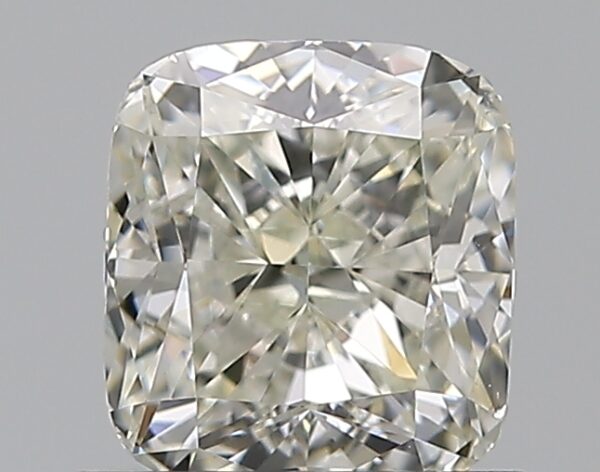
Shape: cushion
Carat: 1
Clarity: VS1
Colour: K
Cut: EX
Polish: EX
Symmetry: VG
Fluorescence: N
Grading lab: GIA
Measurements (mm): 5.83 x 5.29 x 3.69